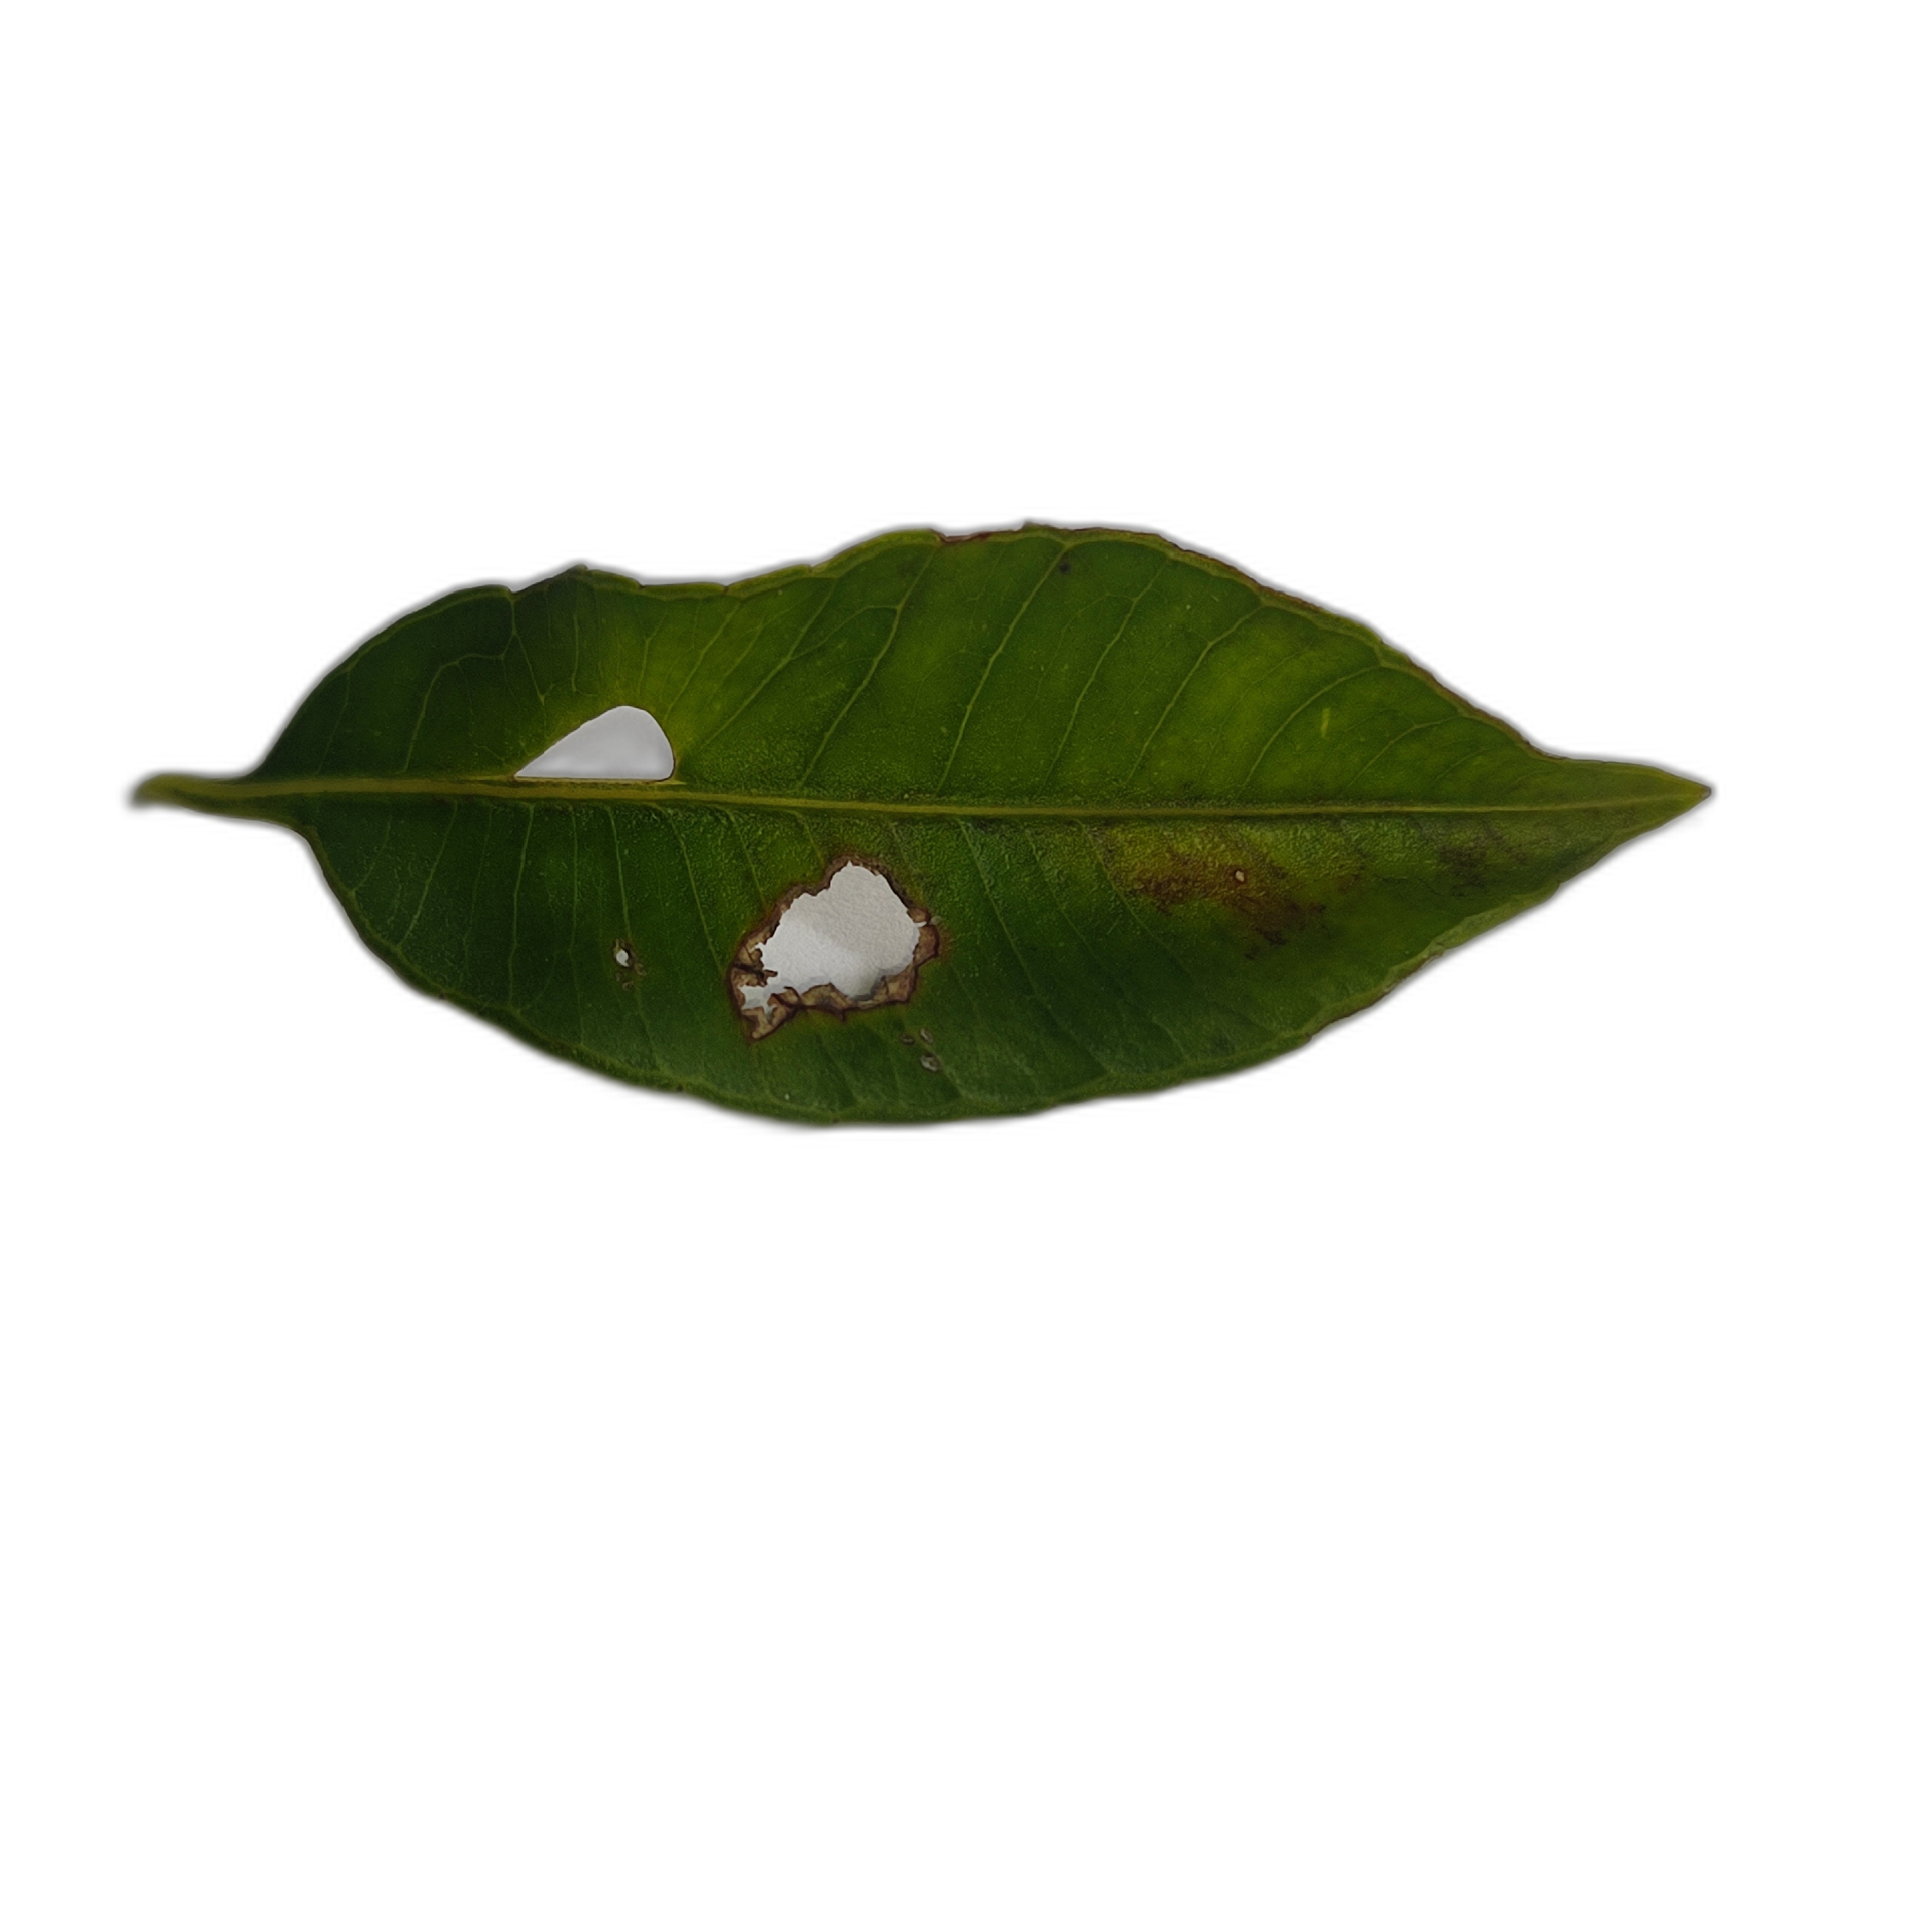
Label: not_healthy